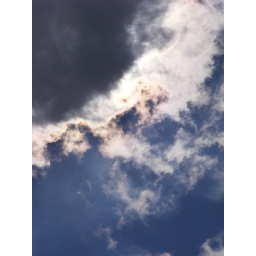
Love the colour of the clouds in this one, the golden fire in the middle...